KOFY-TV

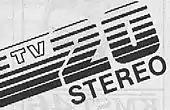
KOFY's 1985 logo when known as KTZO

The station was then sold to FM radio pioneer James Gabbert (who previously owned popular music station KIOI (101.3 FM)), who returned it to the air on October 6, 1980, as KTZO (which stood for "Television 20", the Z being construed as a numeral 2), with a dramatically upgraded general entertainment format, featuring off-network drama shows, sitcoms, old movies, rejected CBS and NBC shows preempted by KPIX-TV (channel 5; notably including CBS' powerhouse daytime game show "The Price Is Right") and KRON-TV (channel 4), music videos, and religious shows. But while its independent competitors at that time, KTVU (channel 2, now a Fox owned-and-operated station), KICU-TV (channel 36) and KBHK (channel 44, now KPYX) landed stronger syndicated programs, a majority of KTZO's programming lineup at most consisted of low-budget programs, which continued into its early years as KOFY. Most memorable were the station identification bumpers featuring pets — usually dogs, but occasionally cats and even parrots — of Bay Area viewers that would look on cue at a television screen showing the station's logo. In fact, these proved to be immensely popular, so much so that KTZO/KOFY eventually began working with the Society for the Prevention of Cruelty to Animals by displaying pets that could be adopted, along with a phone number to call with the pet's name on screen. These IDs were retired in 1998, having aired alongside "official" WB-issued KOFY IDs for the first three years of the network's existence.